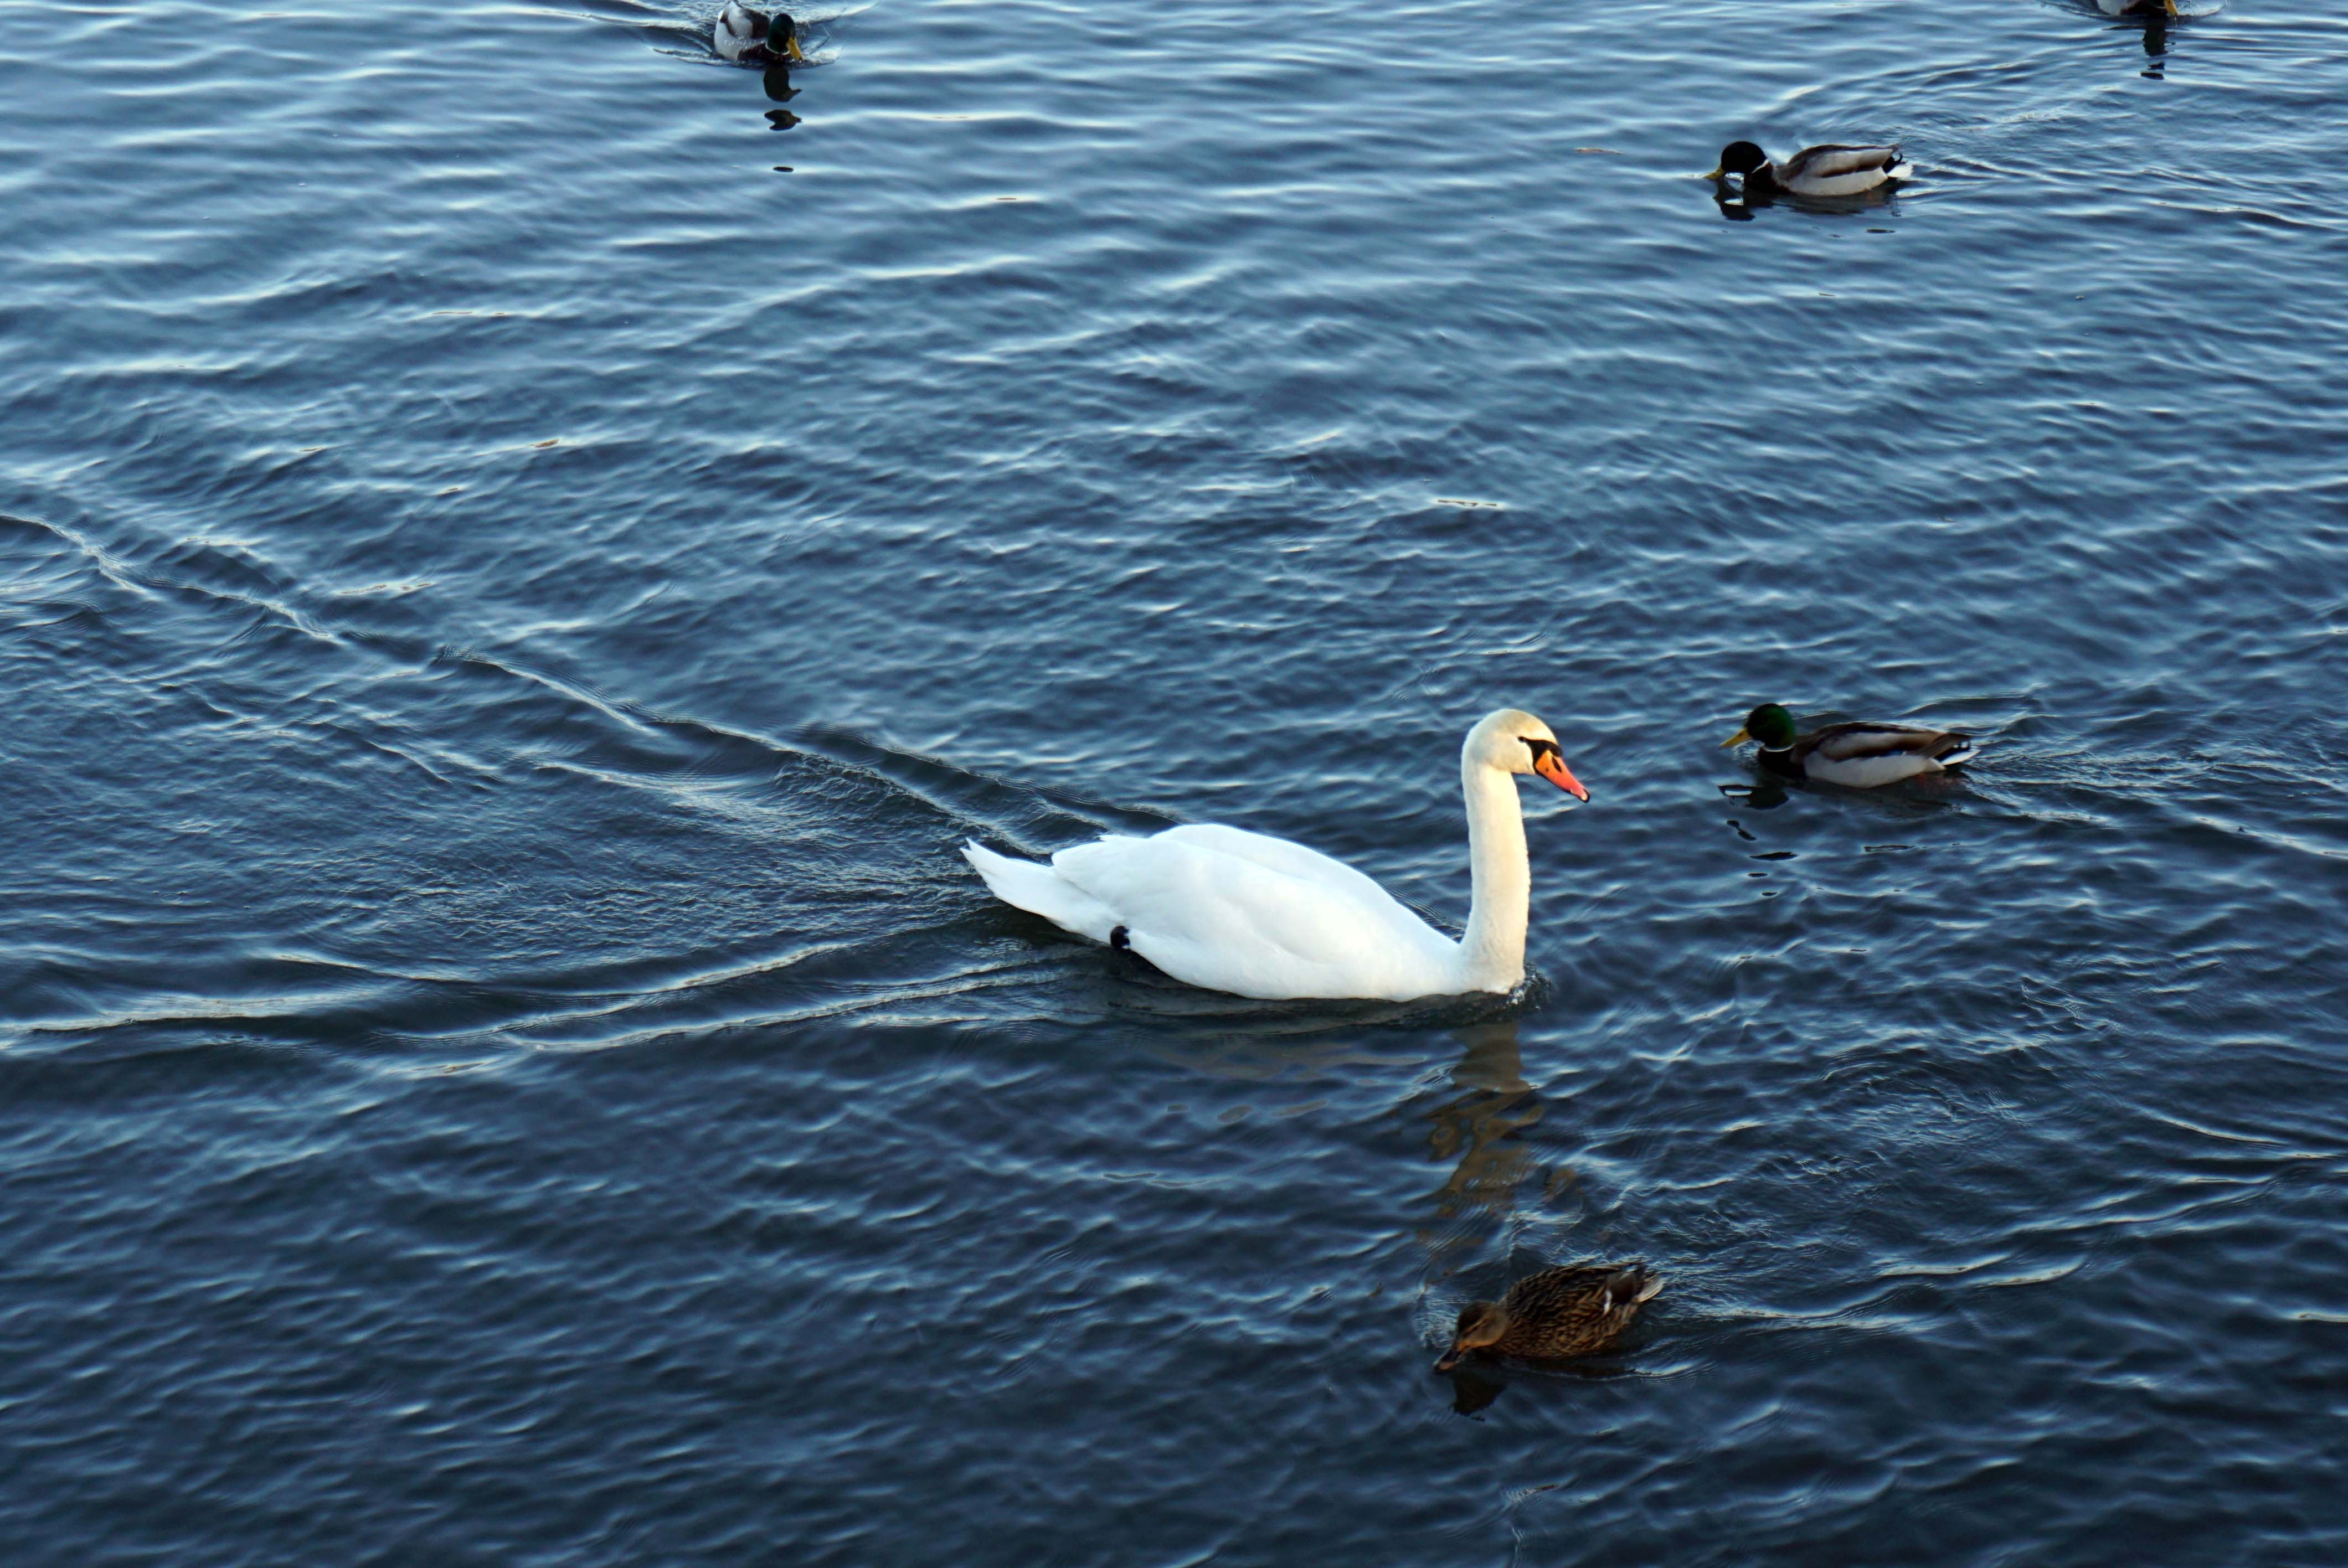
sea, water, bird, wing, river, beak, fauna, swan, duck, vertebrate, ducks, waterfowl, water bird, ducks geese and swans